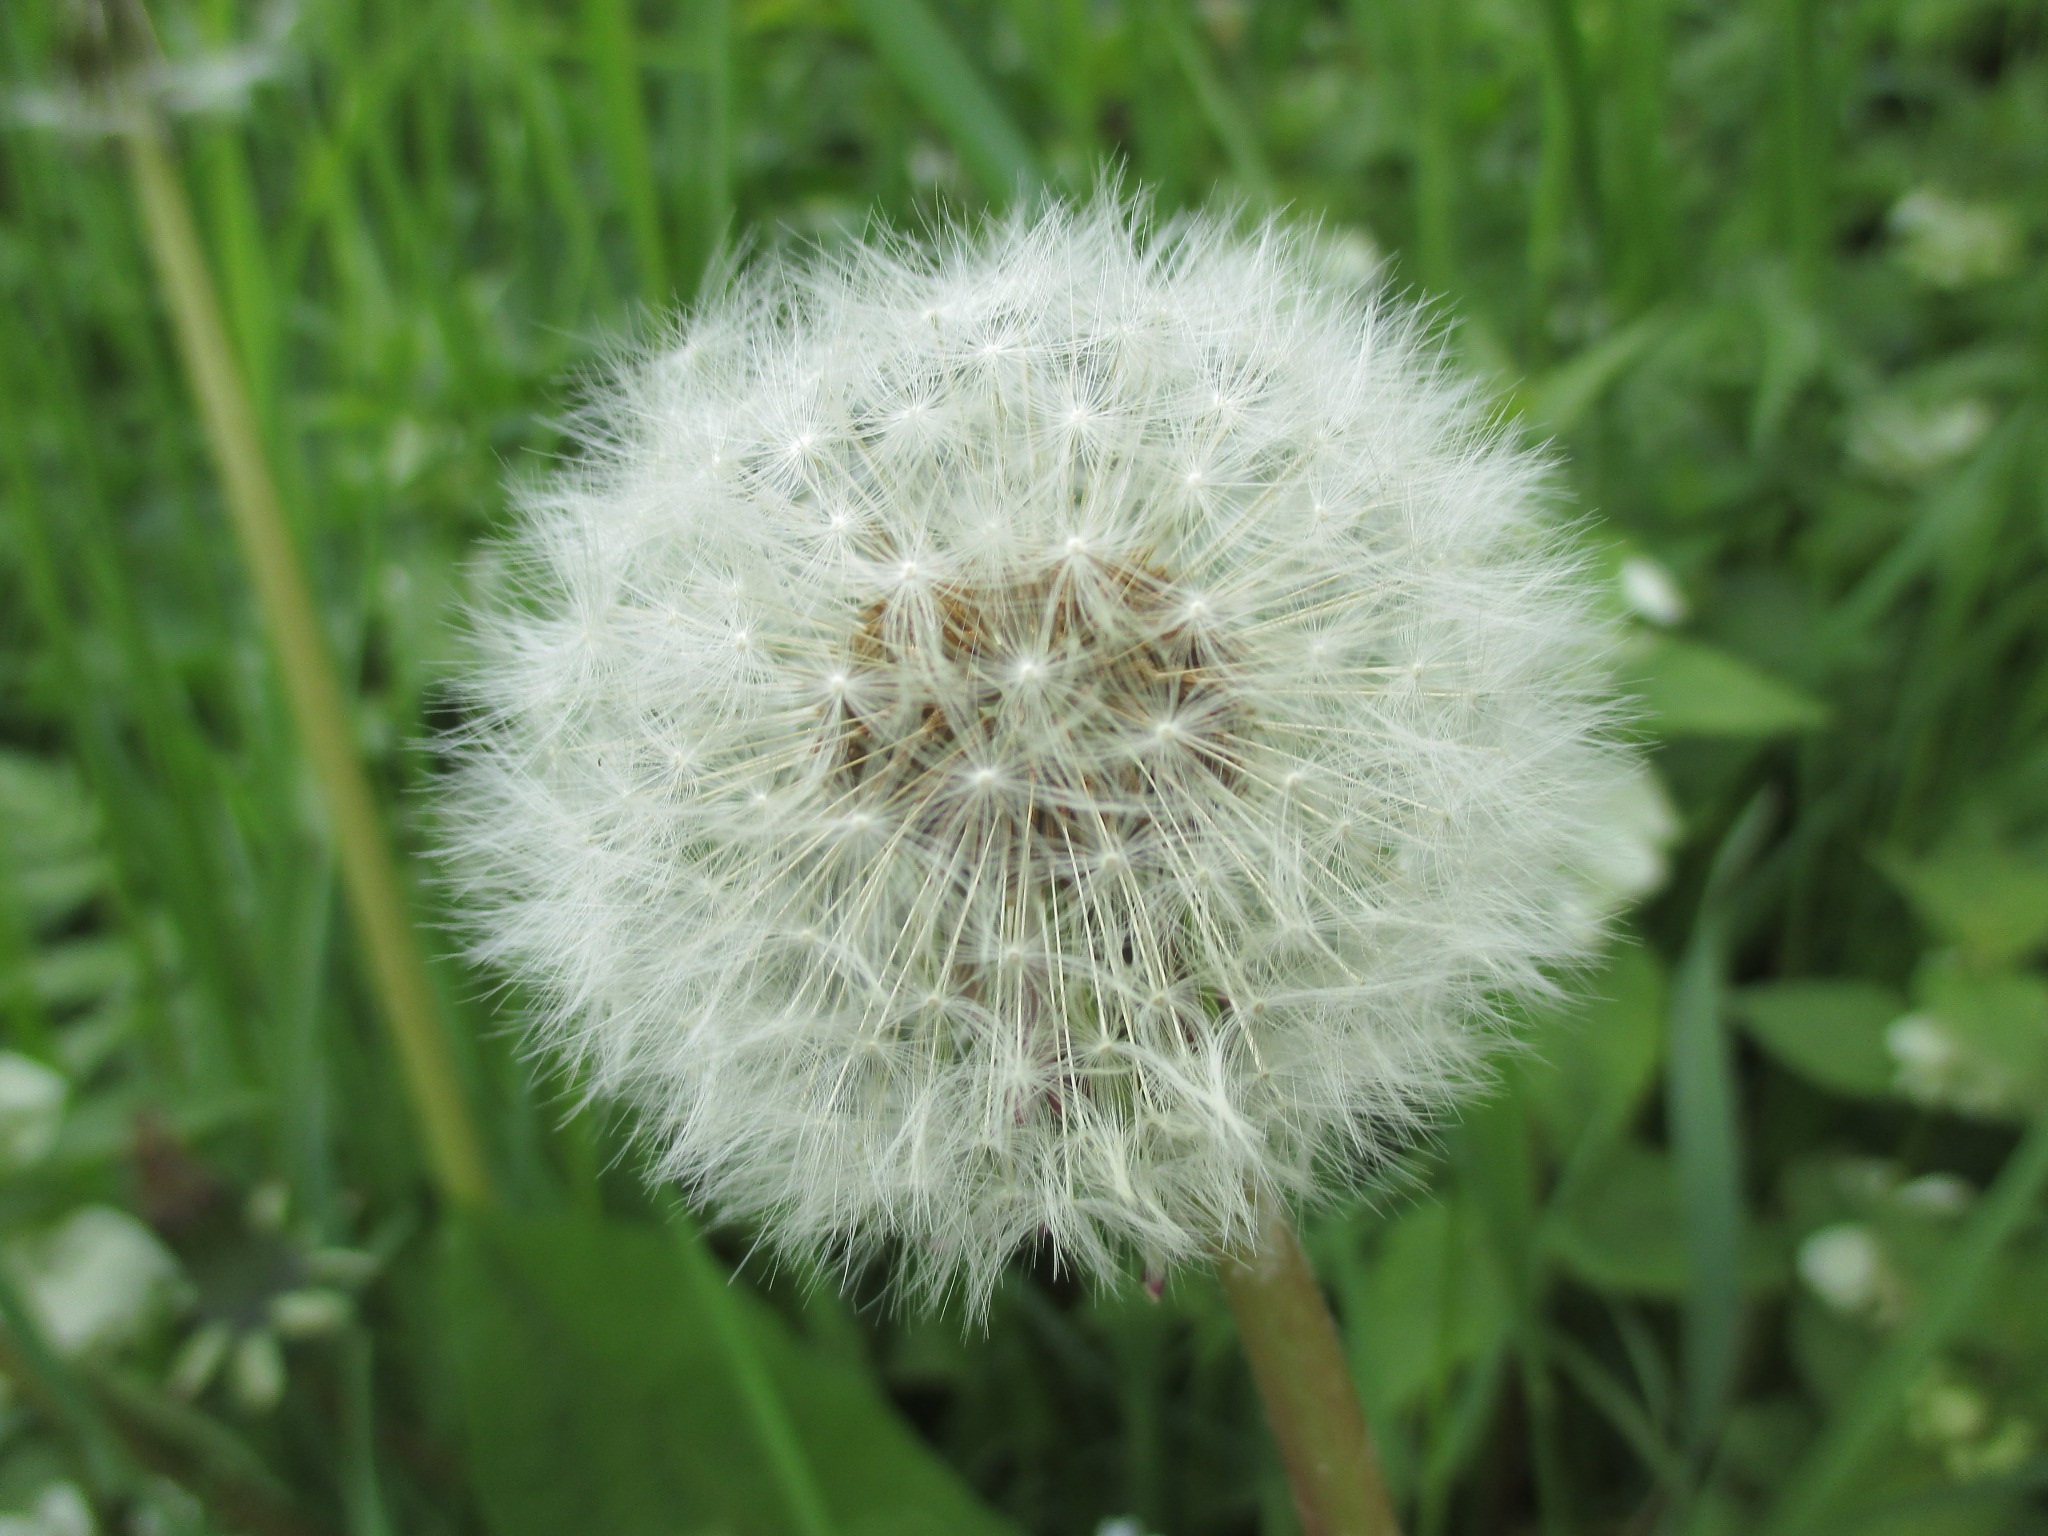
nature, grass, plant, meadow, dandelion, flower, spring, botany, close, flora, wildflower, close up, pointed flower, thistle, macro photography, flowering plant, daisy family, silybum, plant stem, land plant